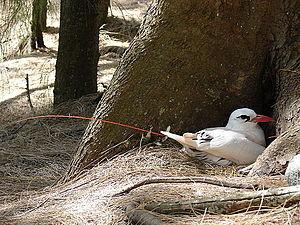
Cette liste des oiseaux au Canada provient de Bird Checklists of the World en date du mois de juillet 2018.